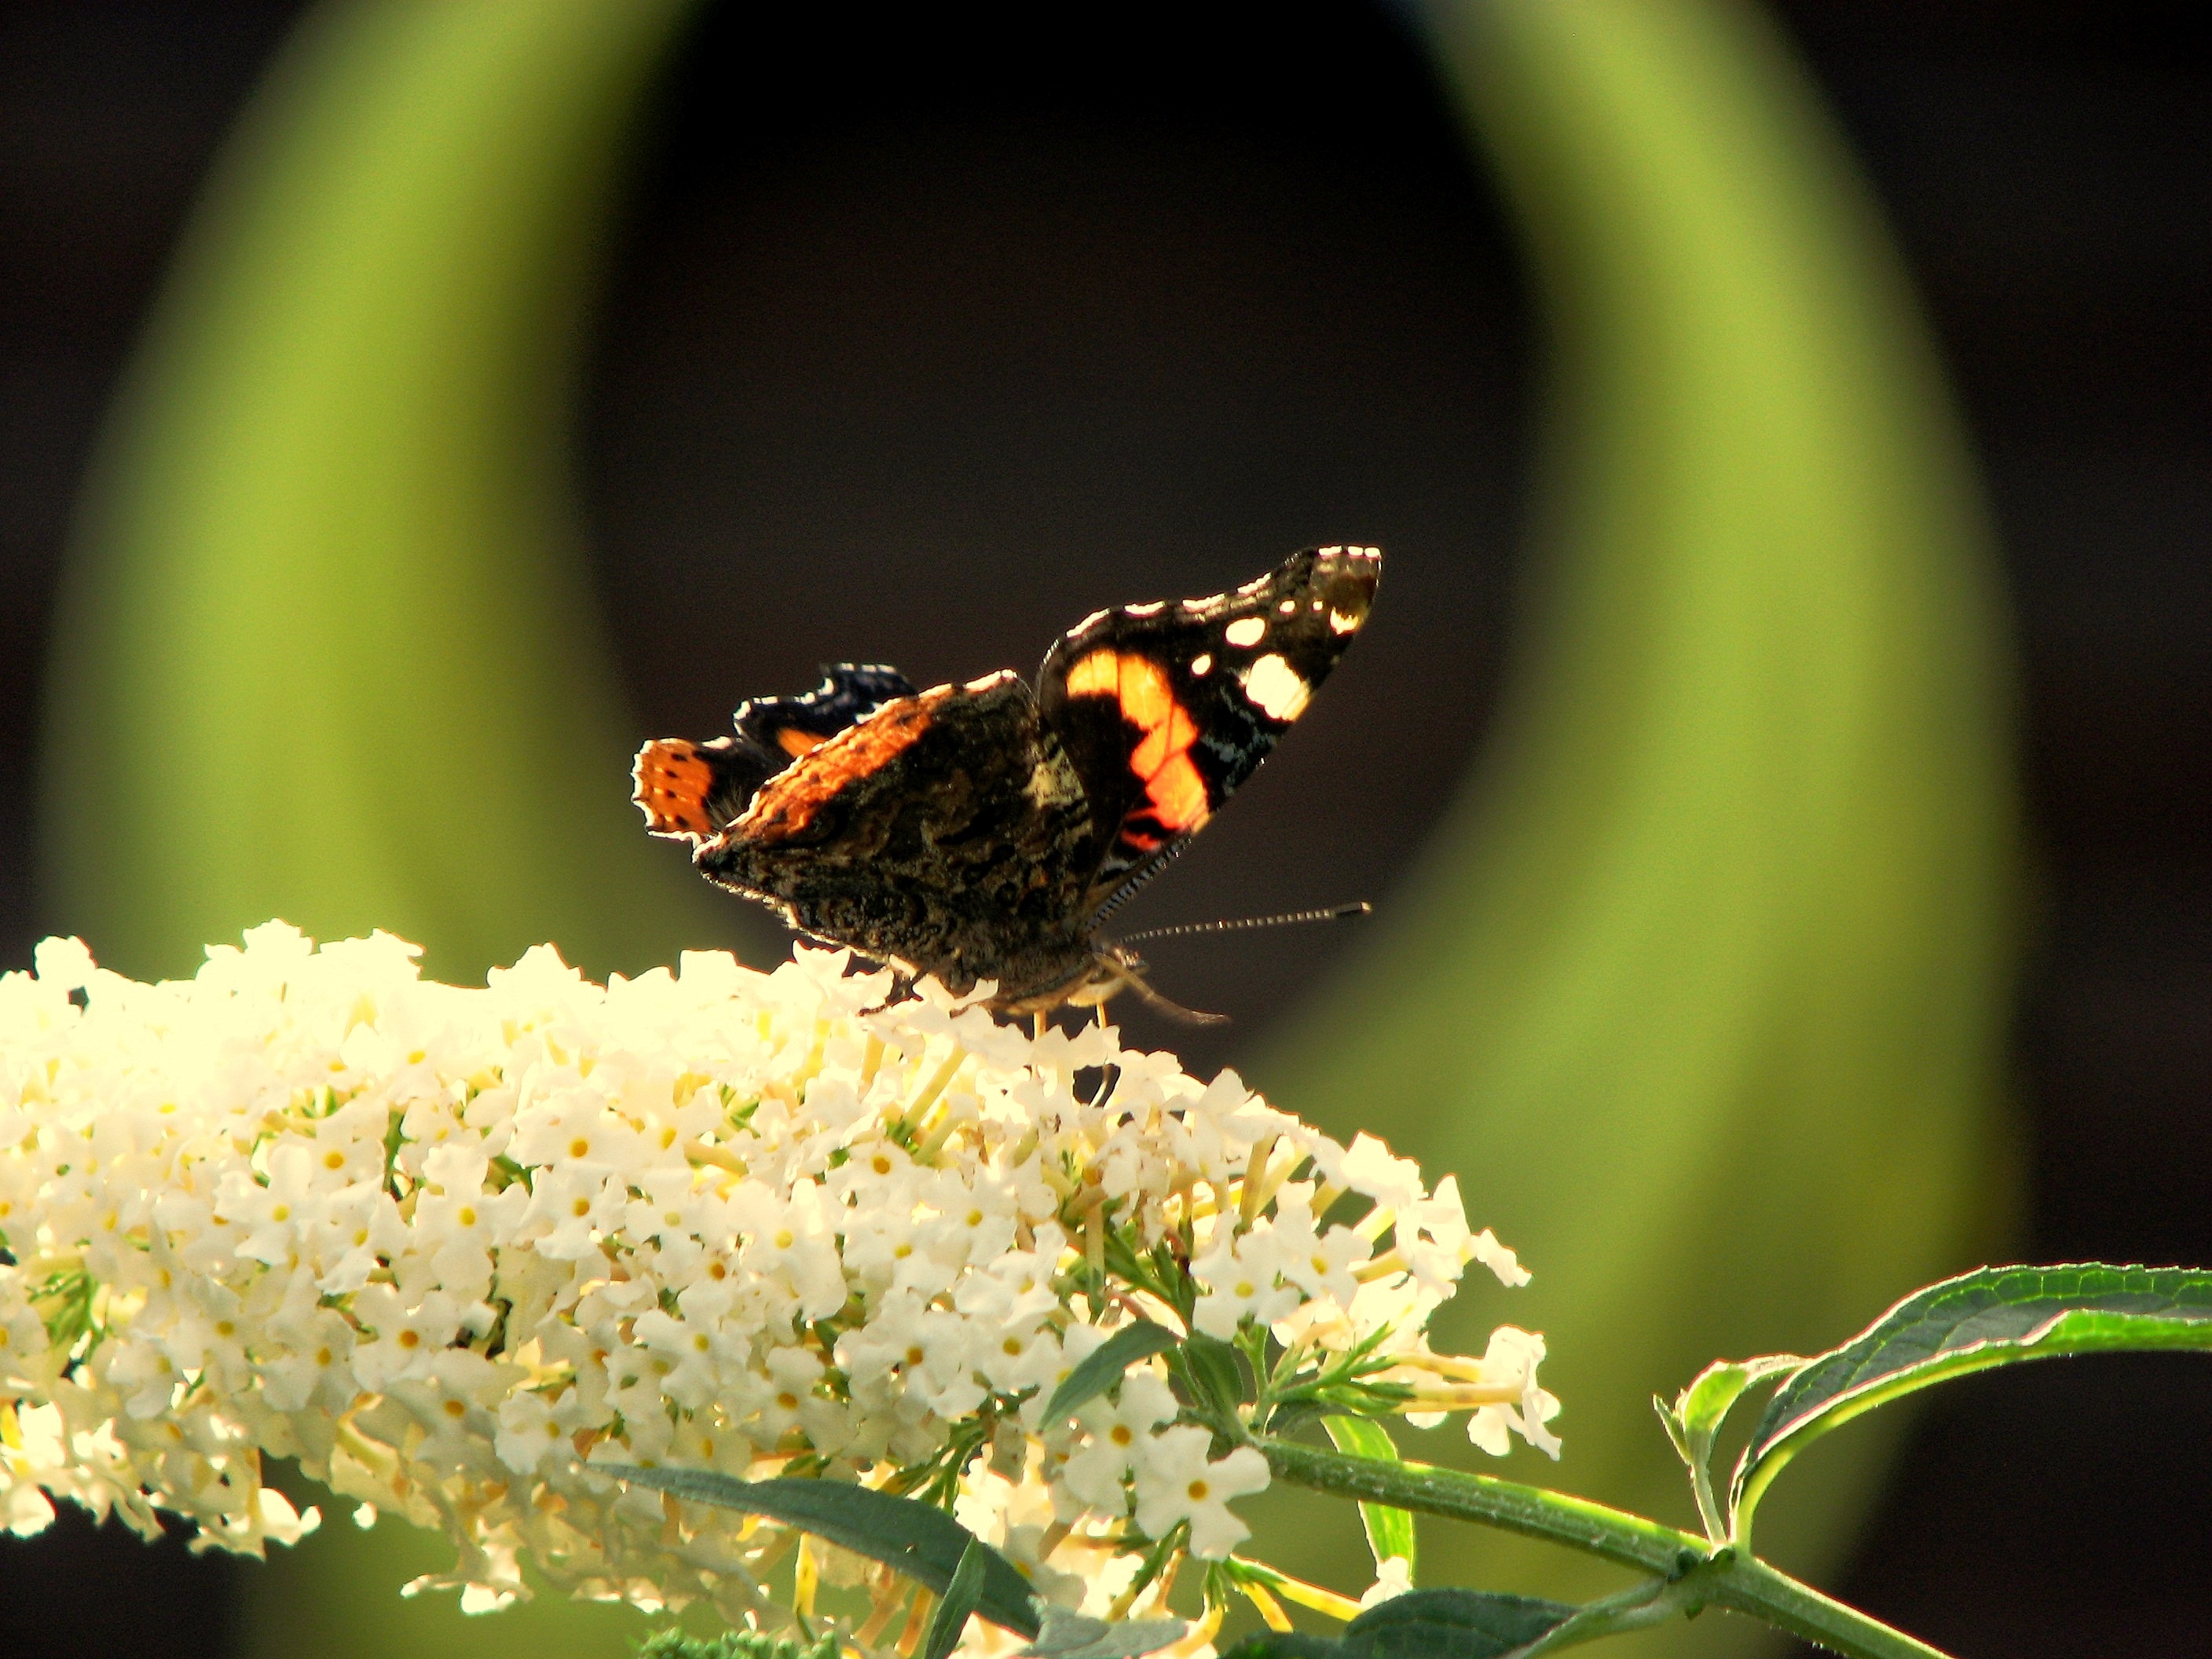
nature, blossom, photography, flower, bloom, summer, green, insect, butterfly, flora, fauna, invertebrate, close up, lilac, macro photography, plant stem, moths and butterflies